Fjørtoft Church

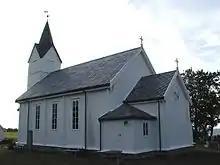
View of the church

Fjørtoft Church is a parish church of the Church of Norway in Haram Municipality in Møre og Romsdal county, Norway. It is located on the northern side of the small island of Fjørtofta. It is one of the churches for the "Haram og Fjørtoft" parish which is part of the Nordre Sunnmøre prosti (deanery) in the Diocese of Møre. The white, wooden church was built in a long church design in 1878 using plans drawn up by the architect Johannes Henrik Nissen. The church seats about 200 people.